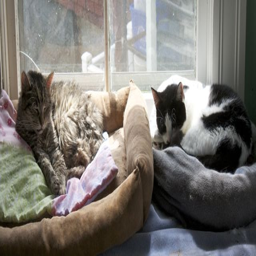
Two cats laying next to a window sleeping.
Two cats sleeping on their beds beside a window.
Two cats near a window sleeping in the sun.
Two cats sitting in their beds beside a window
A couple of cats laying on top of a bed.